Answer in natural language. How many Vases are visible in the scene? Choose between the following options: 3, 4, 0, 2 or 1
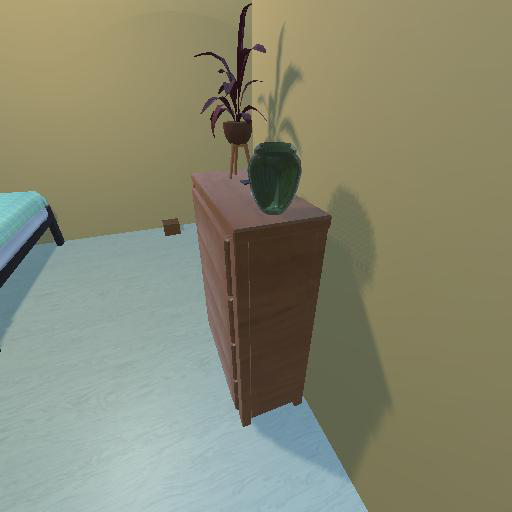
<answer>1</answer>